2020 West Coast Eagles season

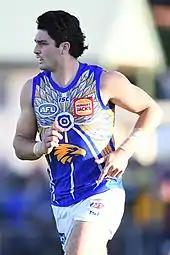
Male athlete in an Australian rules football game

West Coast were scheduled to play on round 5, but due to Queensland's latest quarantine requirements, West Coast would have had to quarantine for 14 days following a match against a Victorian side. This resulted in the Eagles playing instead, at Metricon Stadium. West Coast got their first win in the Queensland hub against Sydney, beating them by 30 points. Tom Barrass took a mark of the year contender, and Luke Shuey injured his hamstring, causing him to miss two games. The following round, West Coast beat the winless by 33 points at the Gabba, in their last game in Queensland before heading home for 7 weeks. During the week prior, Crows ruckman Reilly O'Brien accidentally tweeted that Nic Naitanui was "lazy and unfit", among other notes about the Eagles ruckman. This incident gained notoriety in the days surrounding the round 6 match.